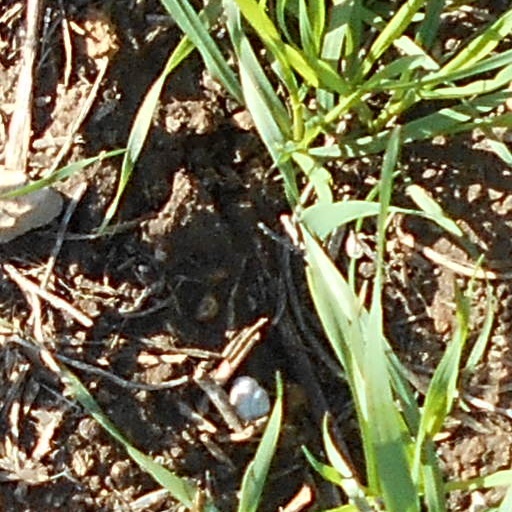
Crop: wheat